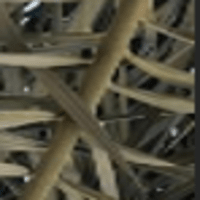
Label: Healthy sample